Chipper Jones

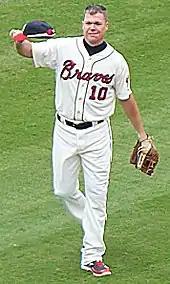
Jones salutes the crowd at Turner Field prior to his final regular season game.

On July 3, Jones was named to the NL All-Star team as a replacement for the injured Matt Kemp. That same day, he had his third career five-hit game, his first since 2002. He made it known that he wished the National League would win the All-Star game in his pregame address to his NL teammates: